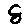
Label: 8